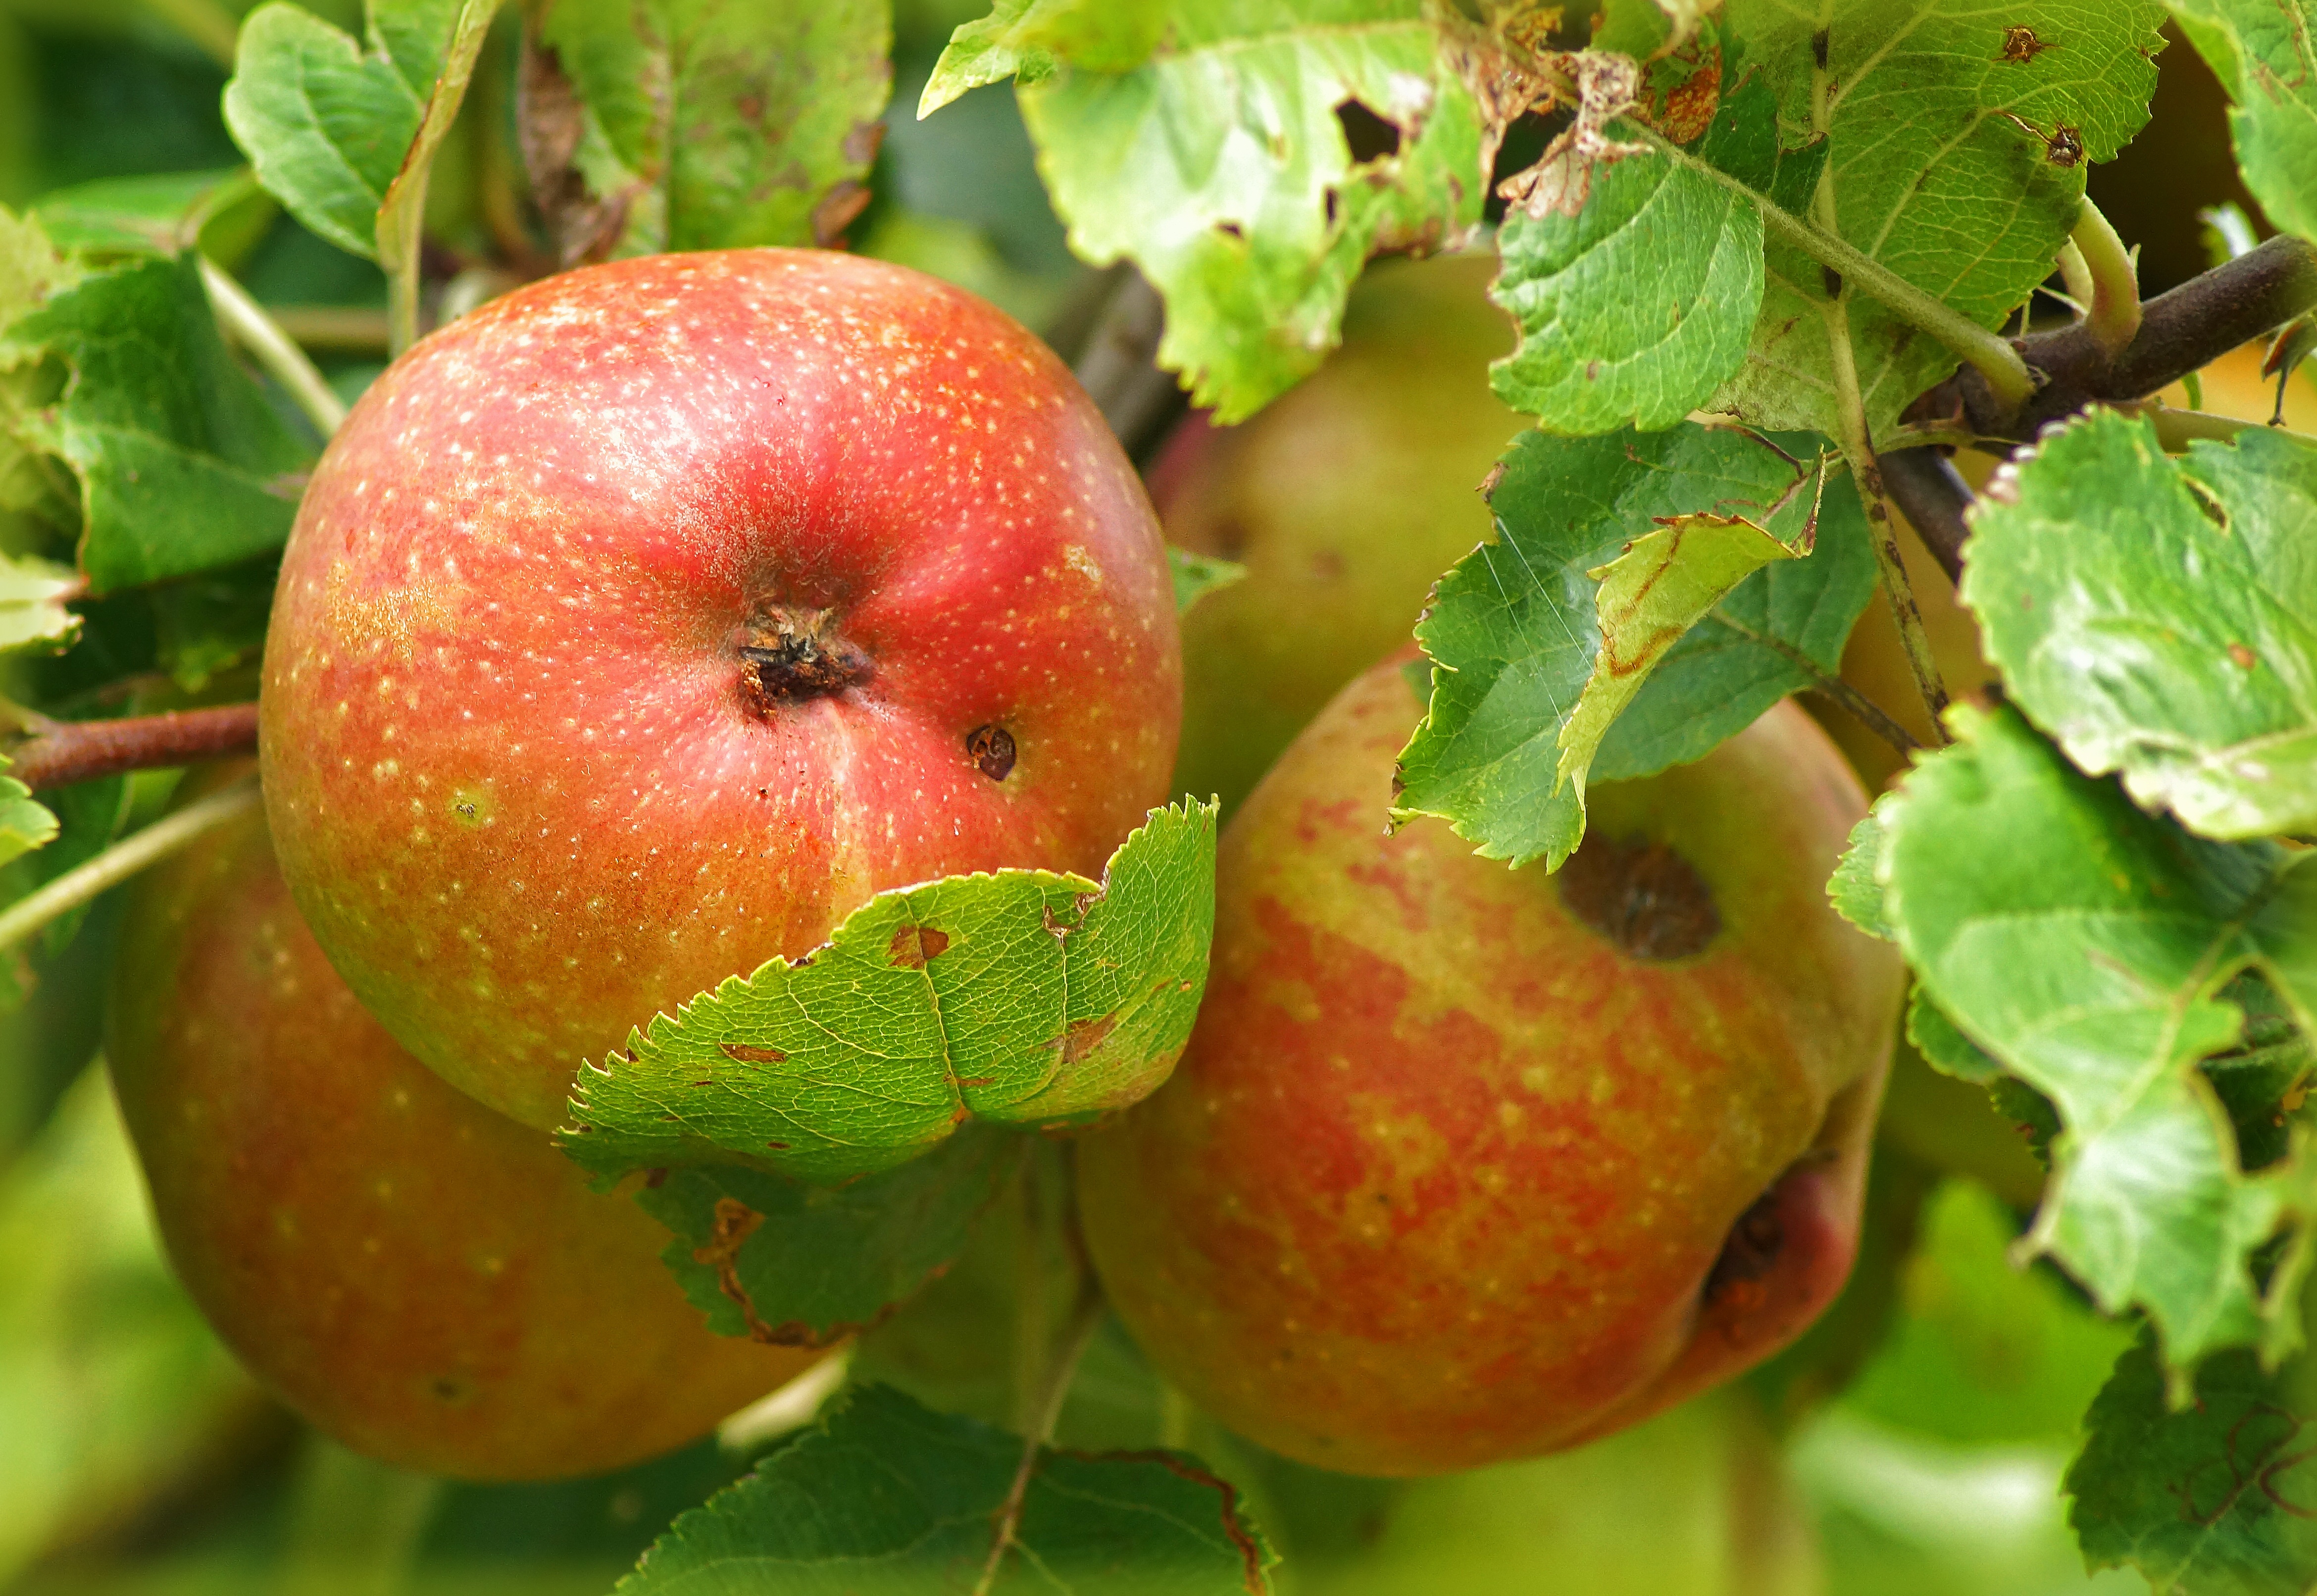
apple, plant, fruit, flower, food, produce, fruits, vitamins, apple tree, flowering plant, rose family, land plant, rose order